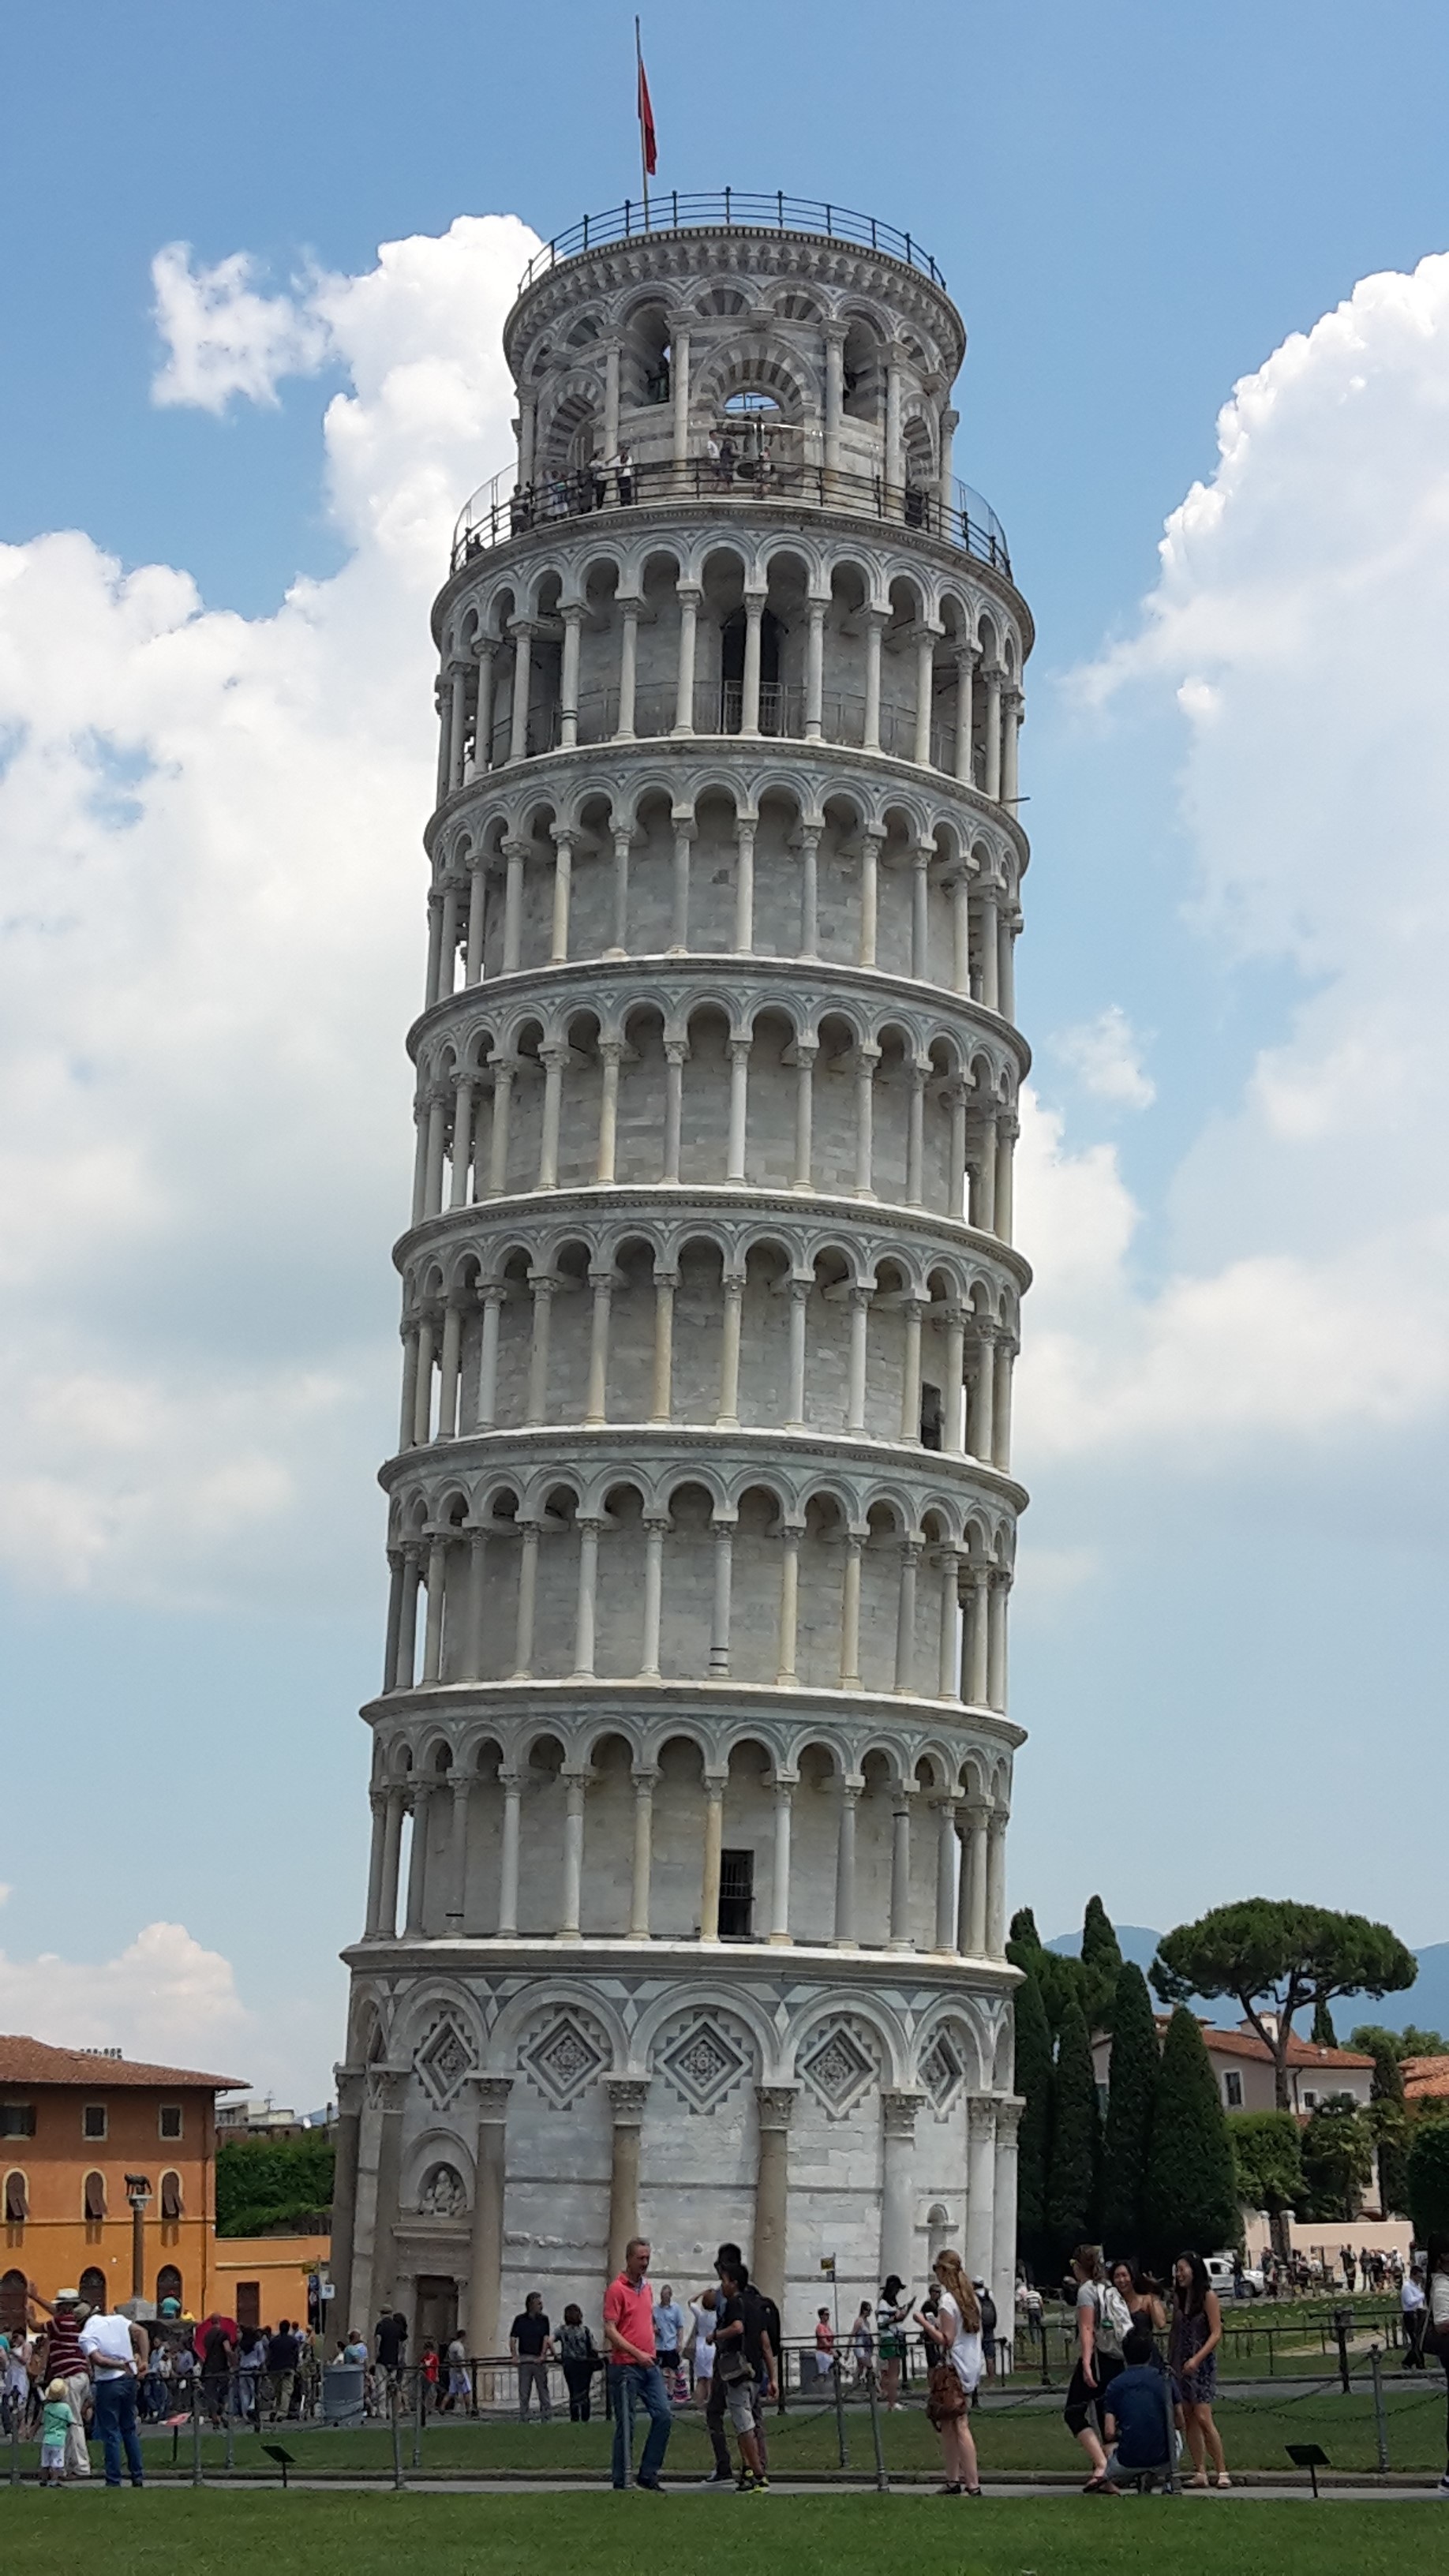
architecture, skyscraper, monument, tower, landmark, italy, tower block, pisa, leaning tower, control tower